Sidney Bunting

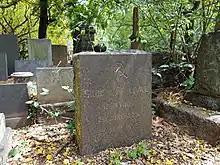

In 1931, Bunting was excluded from the party as a counter-revolutionary, due to political differences. Financially crippled and no longer able to work as a lawyer, he became a viola player in a touring cinema orchestra.